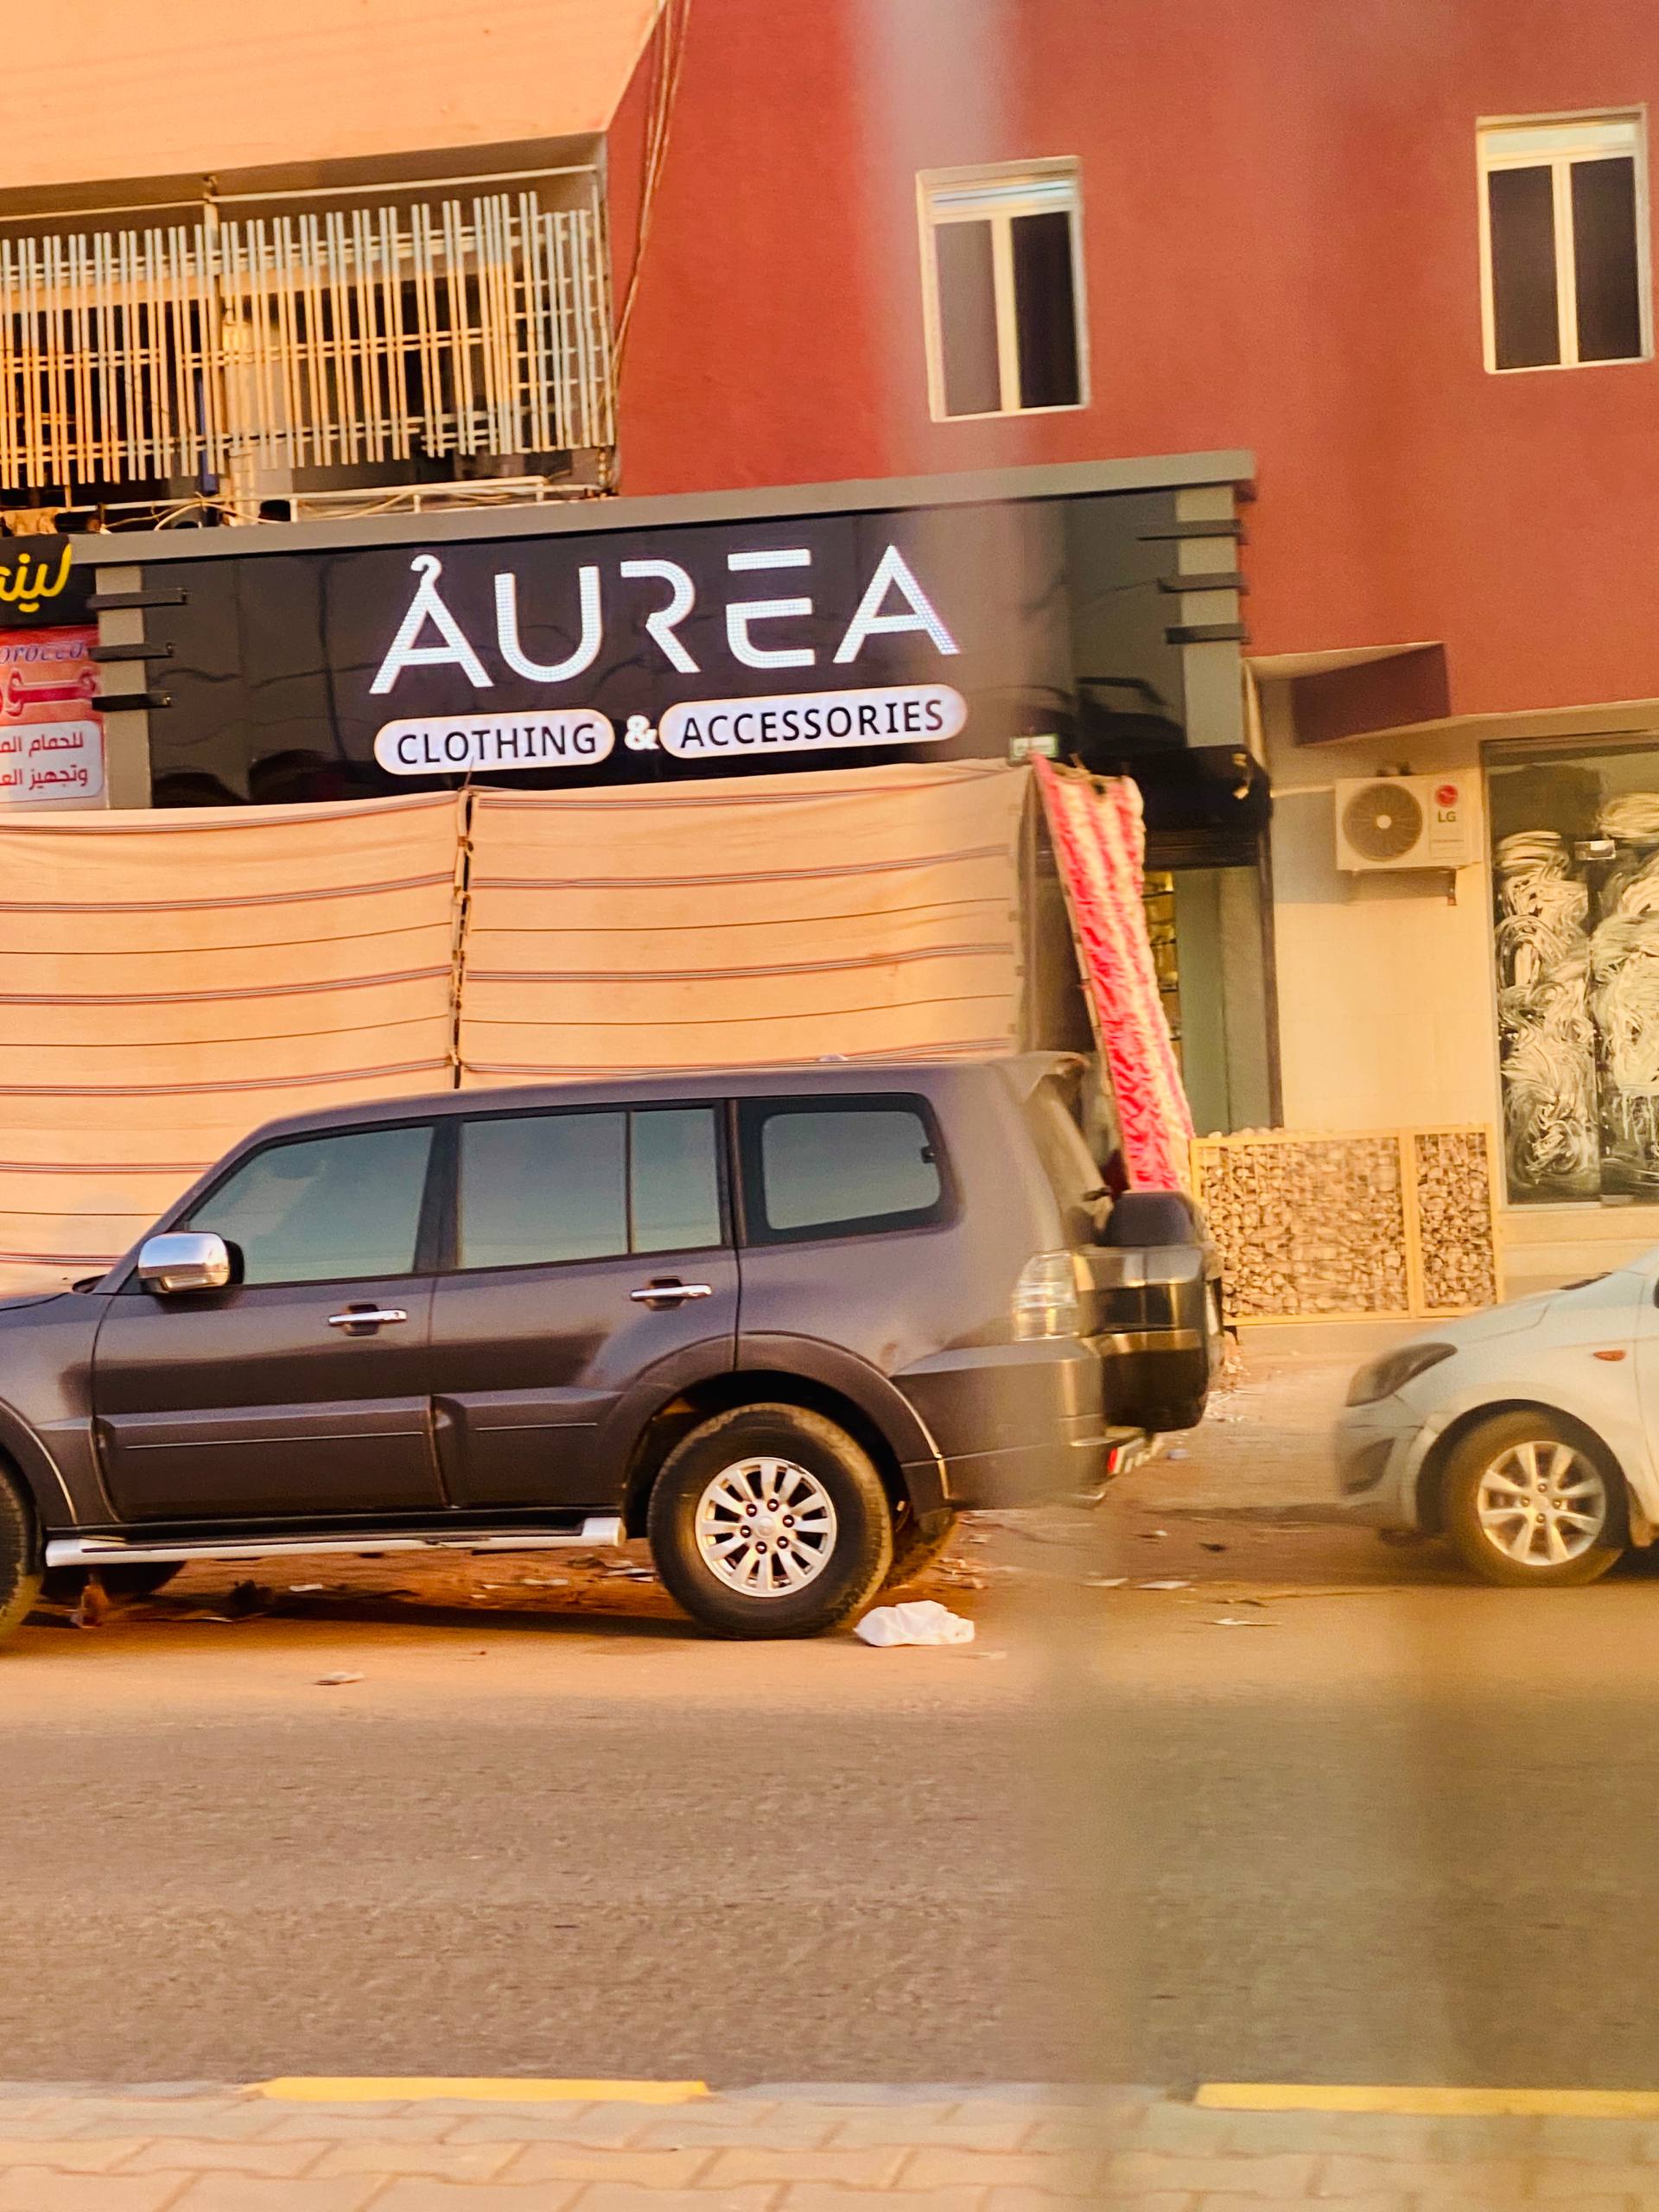
الوصف بالفصحى: سيارات أمام محل تجاري
الوصف بالعامية السودانية: عربات واقفة قدام محل
التصنيف: Public Spaces & Infrastructure